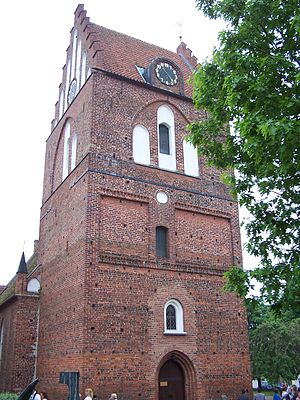
Sankt Nikolai Kirke (Sölvesborg)
Tårnet
Sankt Nikolai Kirke er en middelalderlig kirke i Sölvesborg i Blekinge. Kirken er den eneste bygning fra middelalderen, som er bevaret efter storbranden i 1801. Kirken ligger midt i Sölvesborgs centrum.